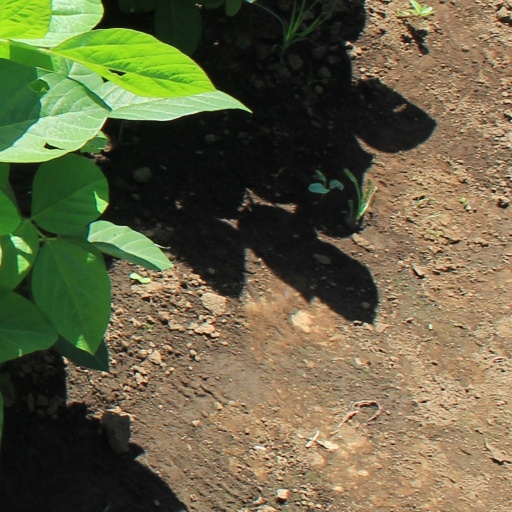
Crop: soybean